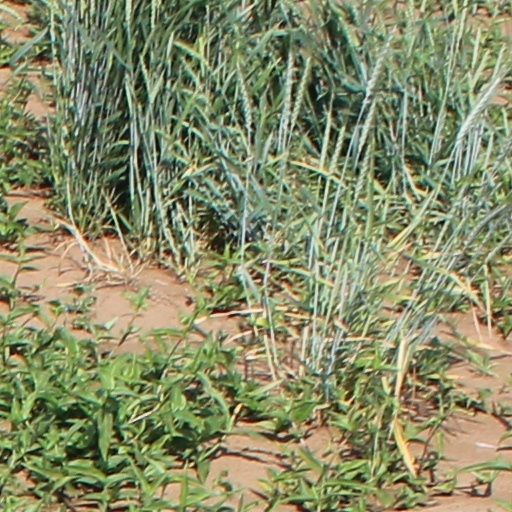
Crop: wheat